Grover Shoe Factory disaster

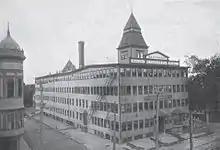
R.B. Grover Shoe factory before explosion

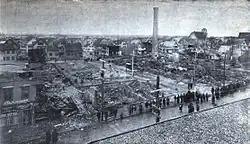
View of disaster, March 1905. The arrows (right) shows the trajectory of the boiler.

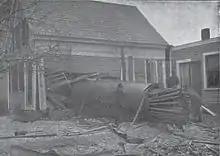
View of boiler lodged in home of Miss Mary Pratt

The Grover Shoe Factory disaster was an industrial explosion, building collapse and fire that killed 58 people and injured 150 when it leveled the R. B. Grover shoe factory in Brockton, Massachusetts on March 20, 1905. Following a boiler explosion, the four-story wooden building collapsed and the ruins burst into flames, incinerating workers trapped in the wreckage.